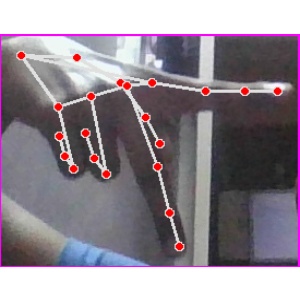
अक्षर: प